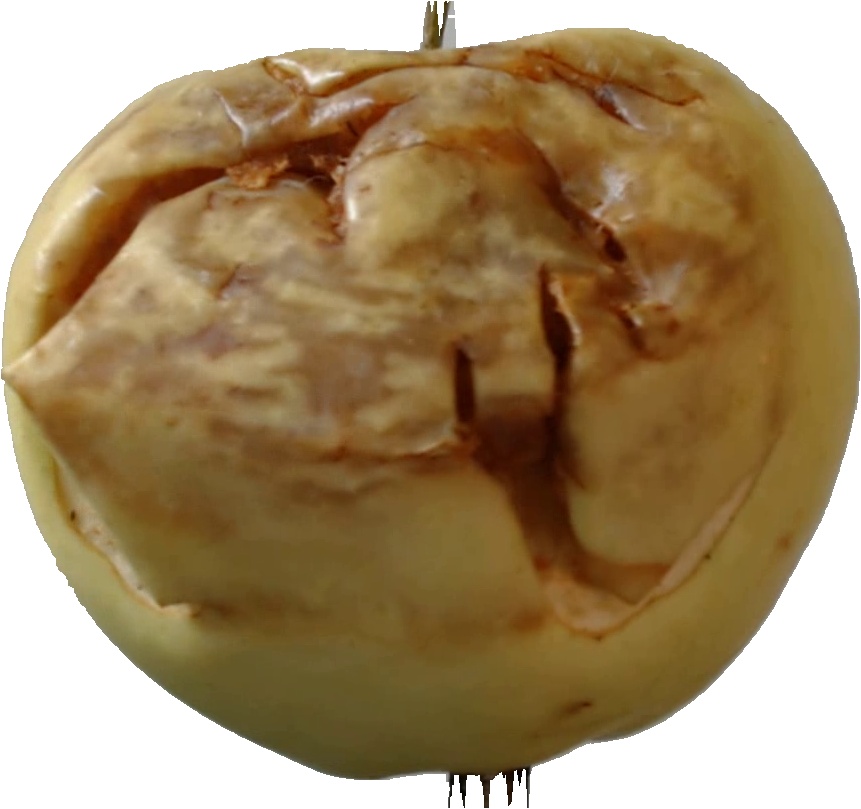
Label: apple_hit_1